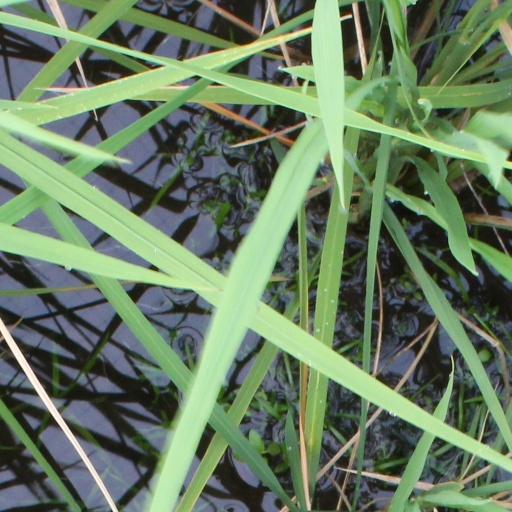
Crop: rice